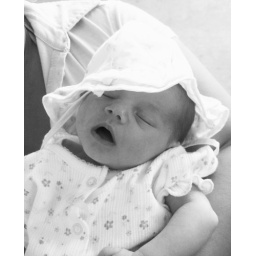
the innocence of sleeping children dressed in white and slowly dreaming stops all time... Primary - The cure